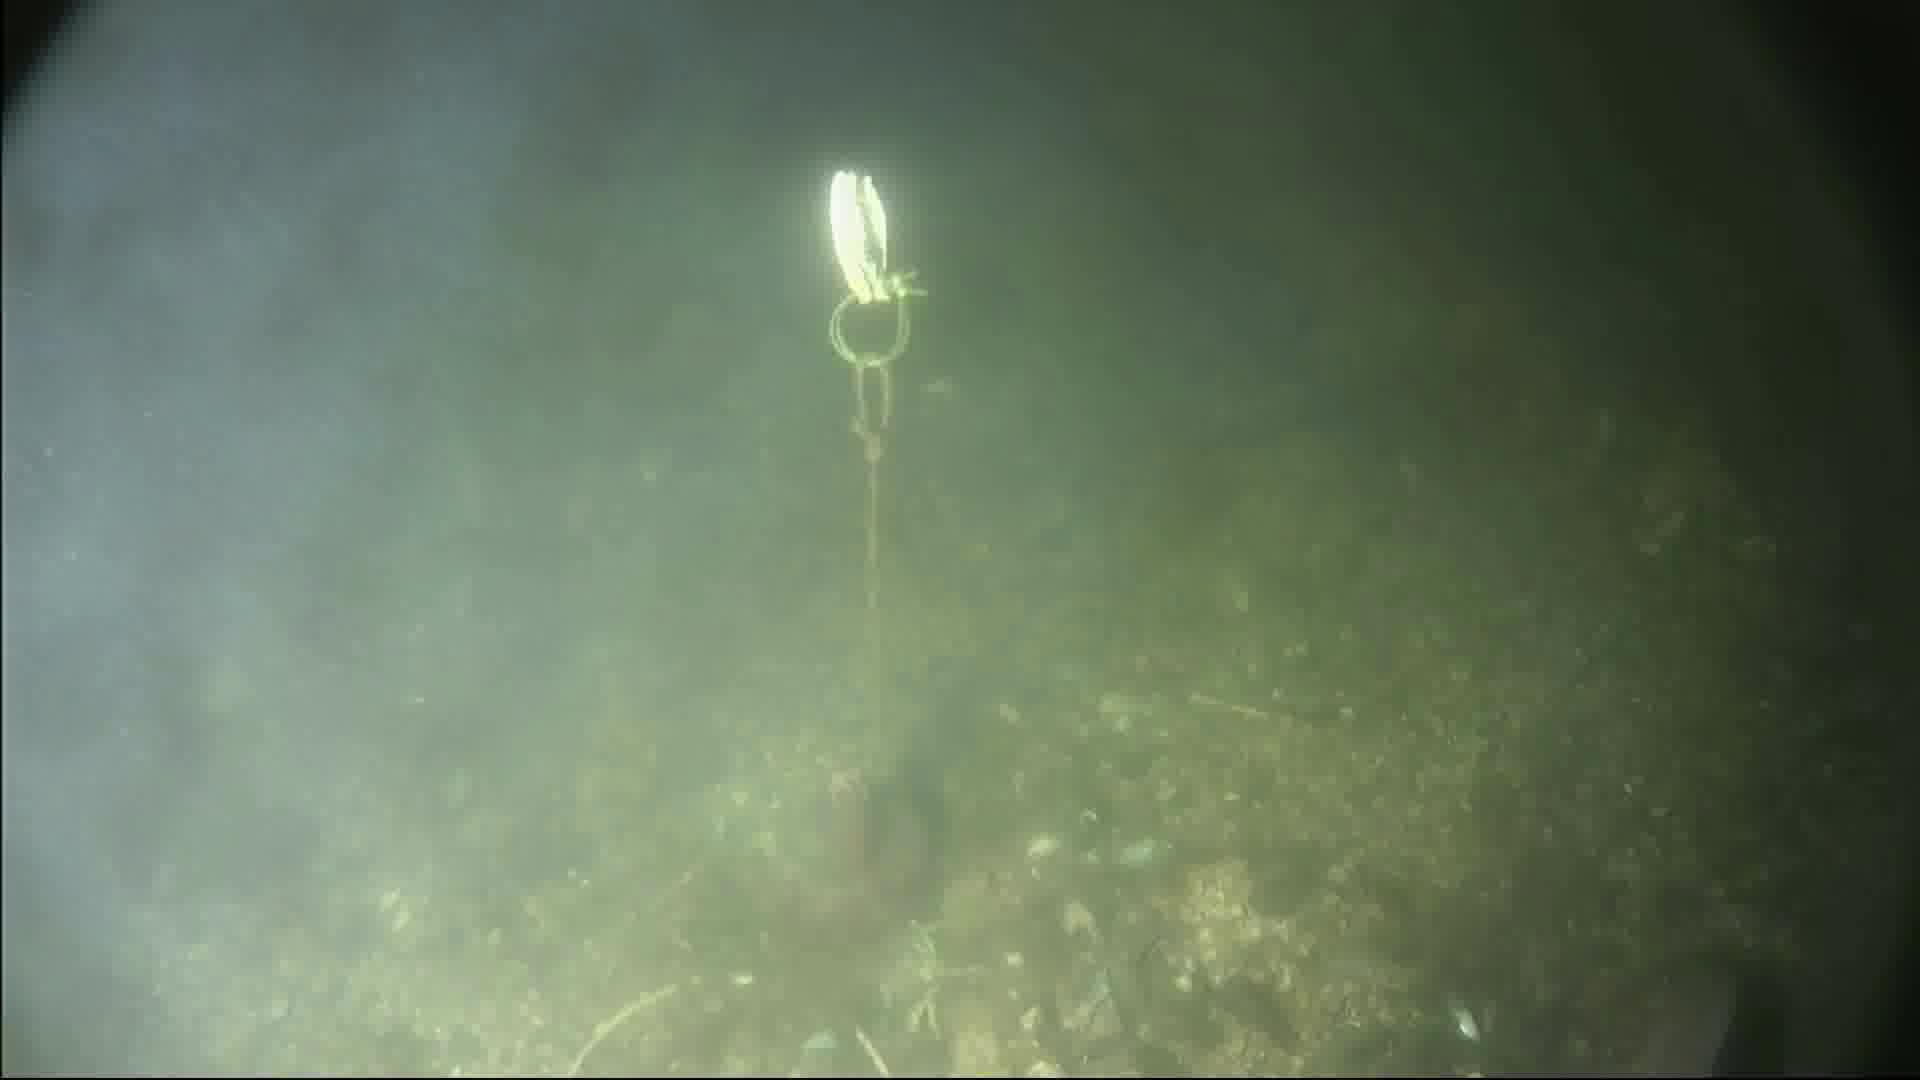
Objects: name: fish
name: crab